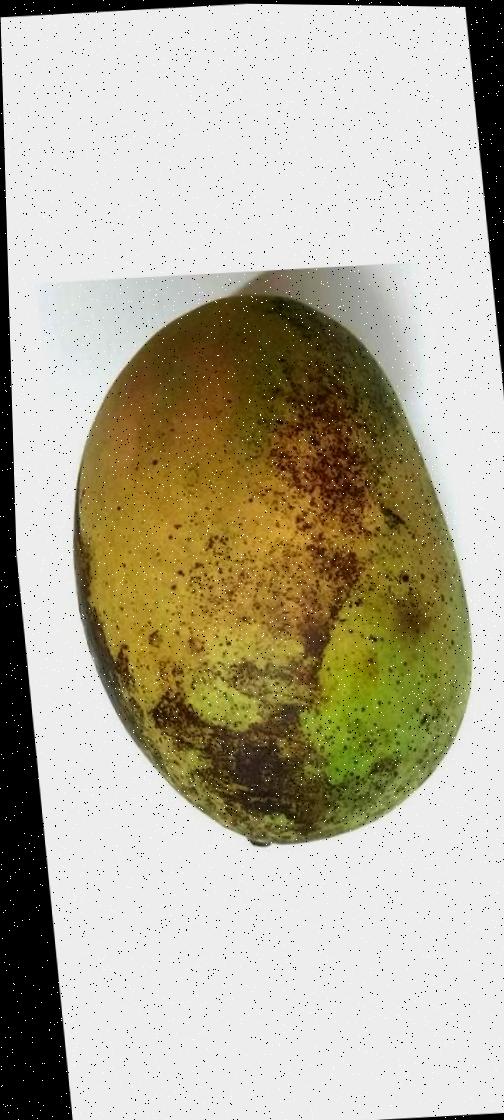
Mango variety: Shada